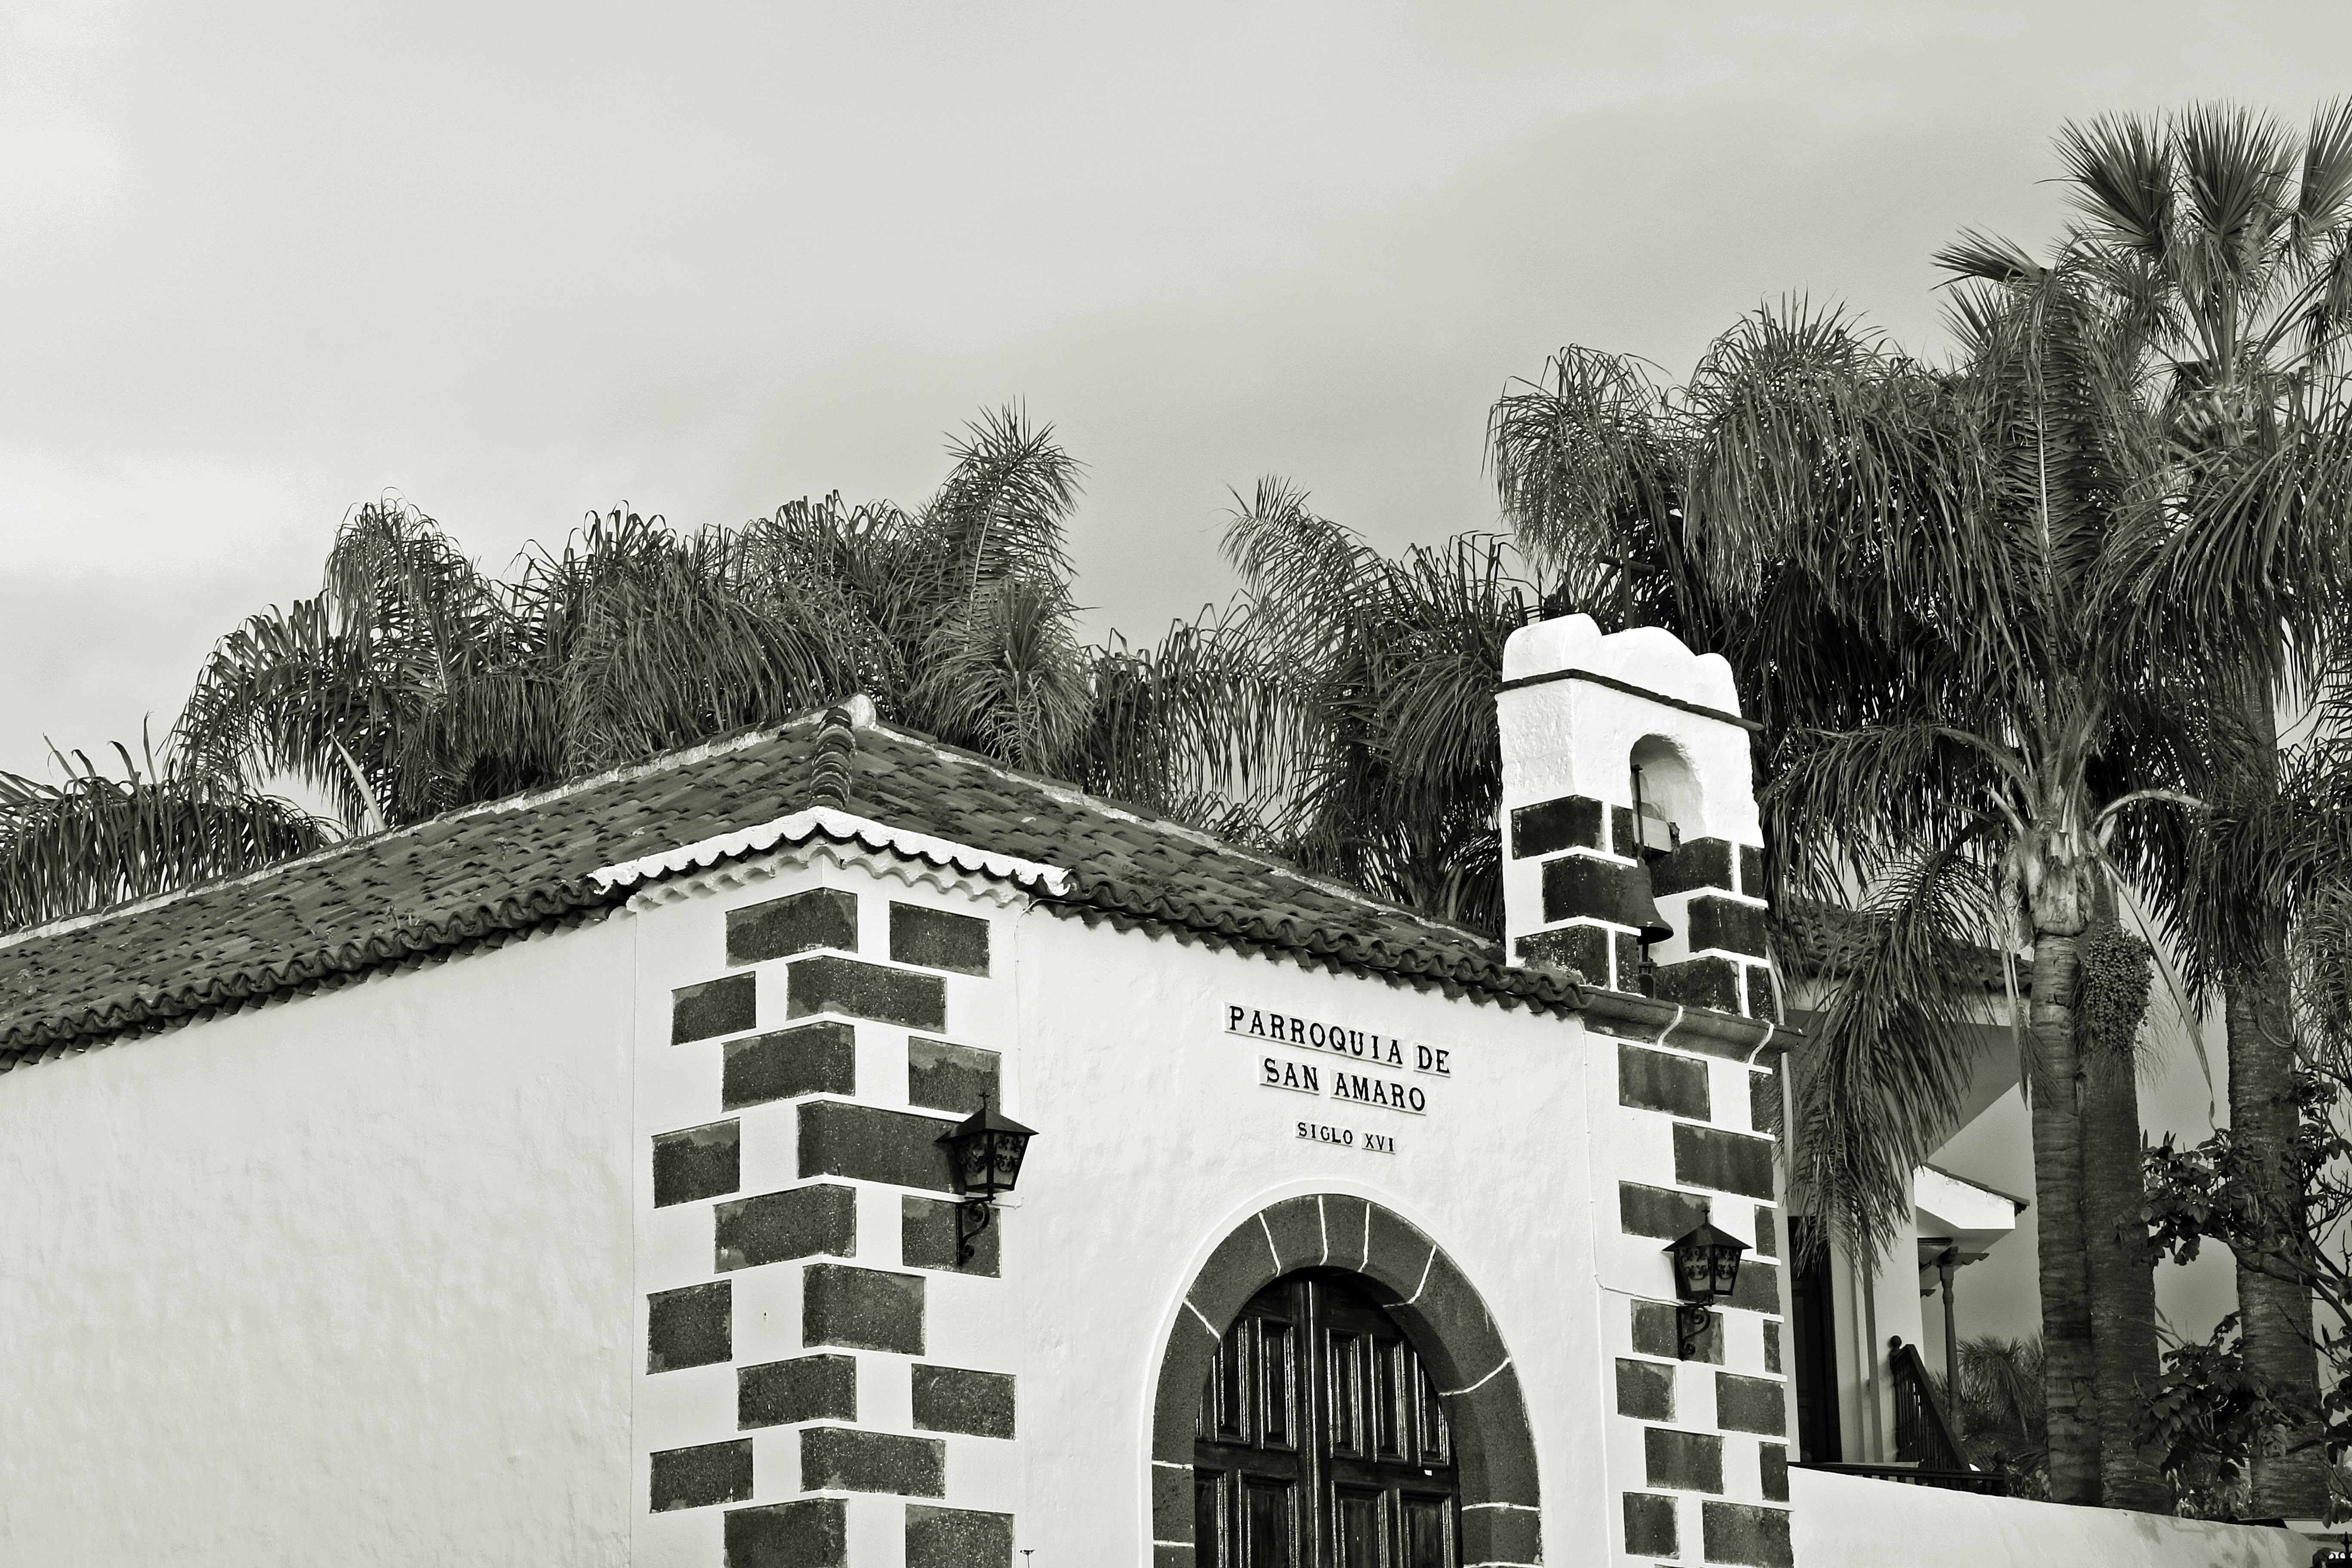
snow, winter, architecture, white, house, building, home, bell, religion, church, monochrome, tourism, spain, tour, faith, history, christianity, sacred, palm trees, characteristic, white houses